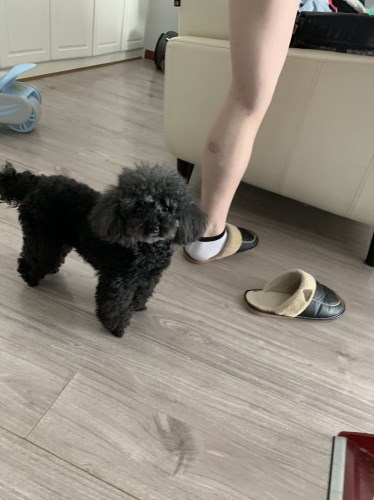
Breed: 7449-n000128-teddy